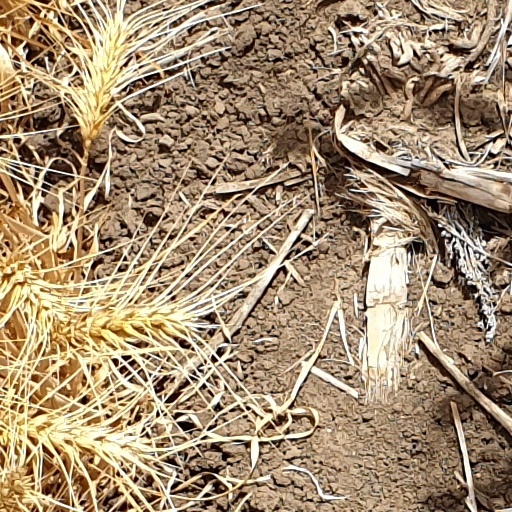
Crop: wheat